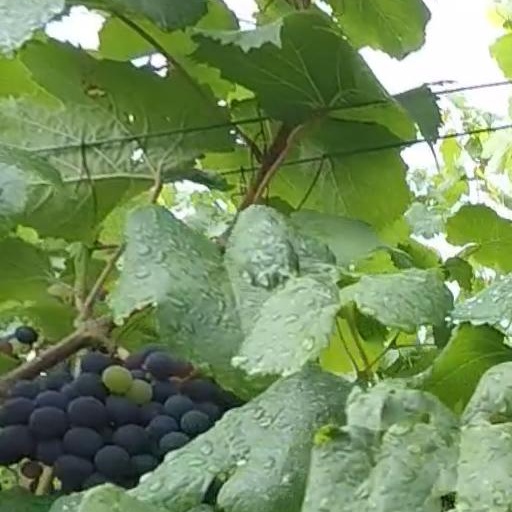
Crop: grape